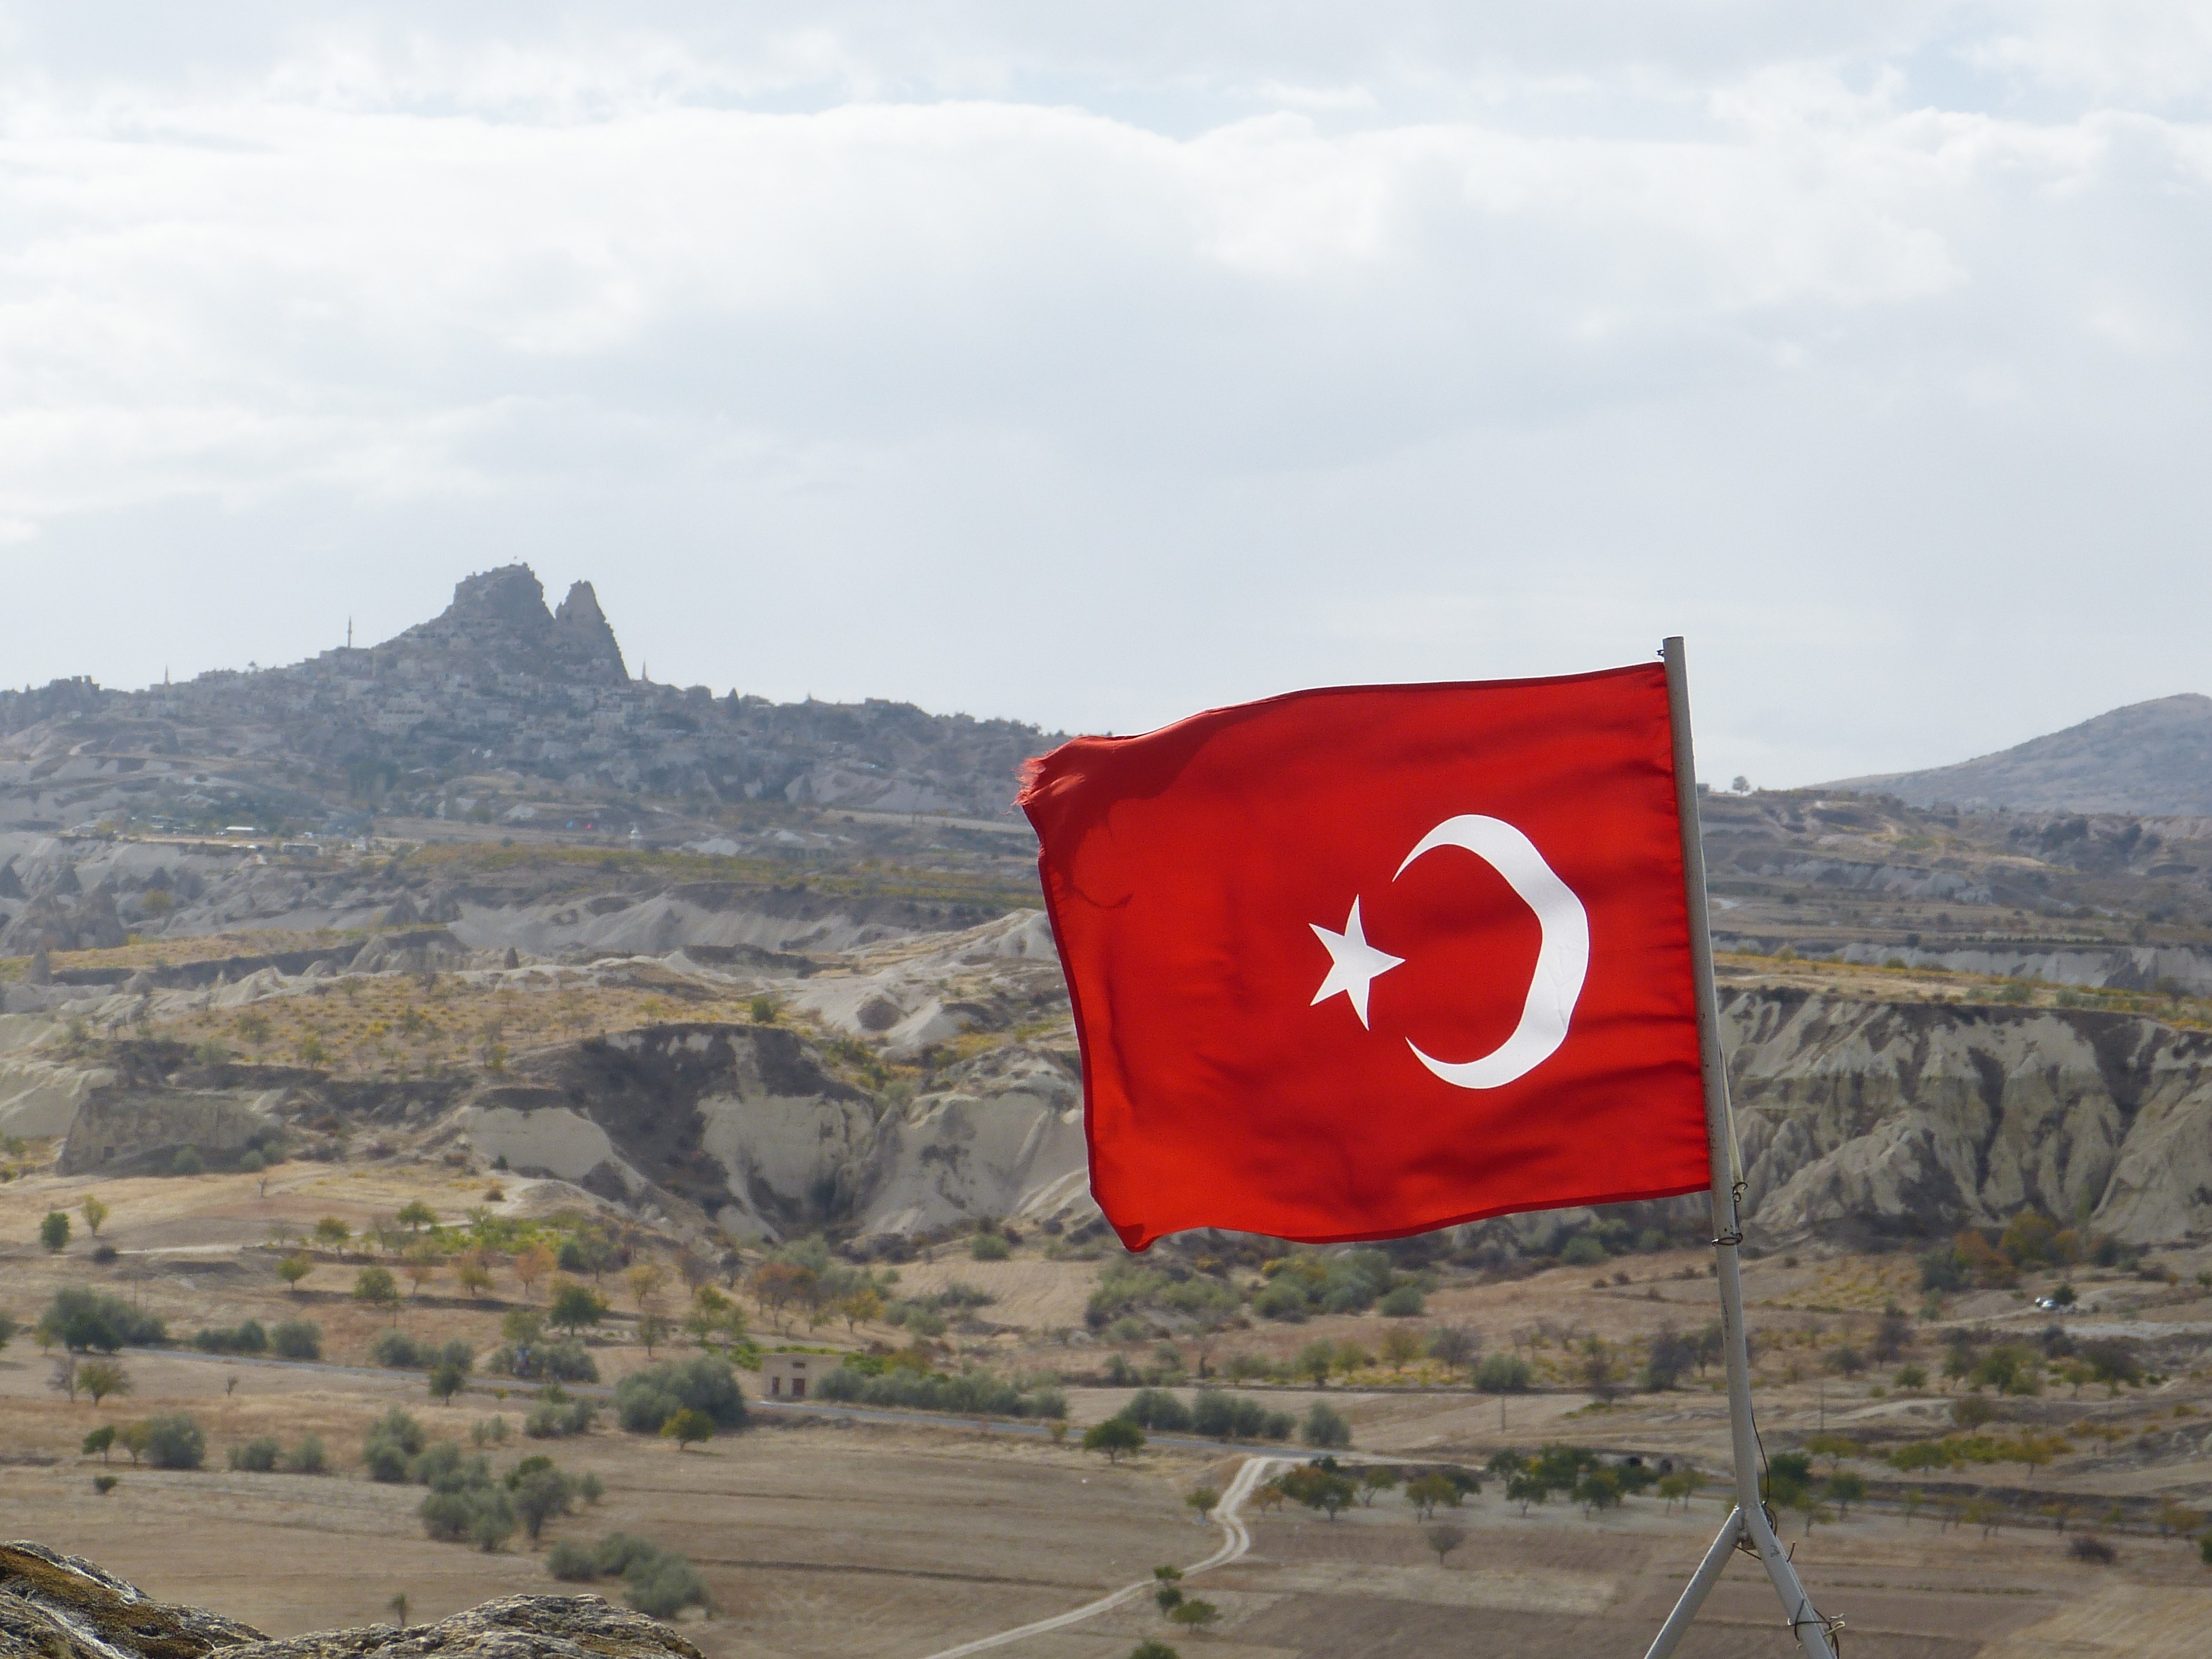
mountain, star, flag, road trip, turkey, blow, crescent, flutter, cappadocia, sickle, uchisar